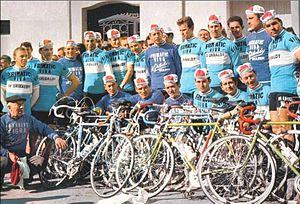
L'équipe Frimatic-de Gribaldy est une ancienne équipe française de cyclisme professionnel sur route, dirigée par Jean de Gribaldy.